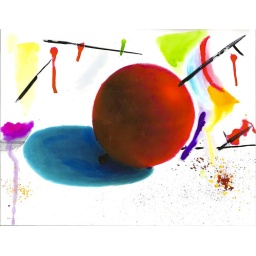
Hand Painted B&amp;amp;W Photo with watercolors. Was a red ball in B&amp;amp;W then turned... weird.